Malone Freight Depot

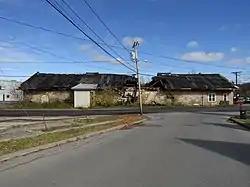

The Malone Freight Depot is a historic railroad freight depot located at Malone in Franklin County, New York. It was built about 1852 by the Northern Railroad, and is a one-story, rectangular sandstone building with a low-pitched gable roof. It measures approximately 40 feet by 120 feet.